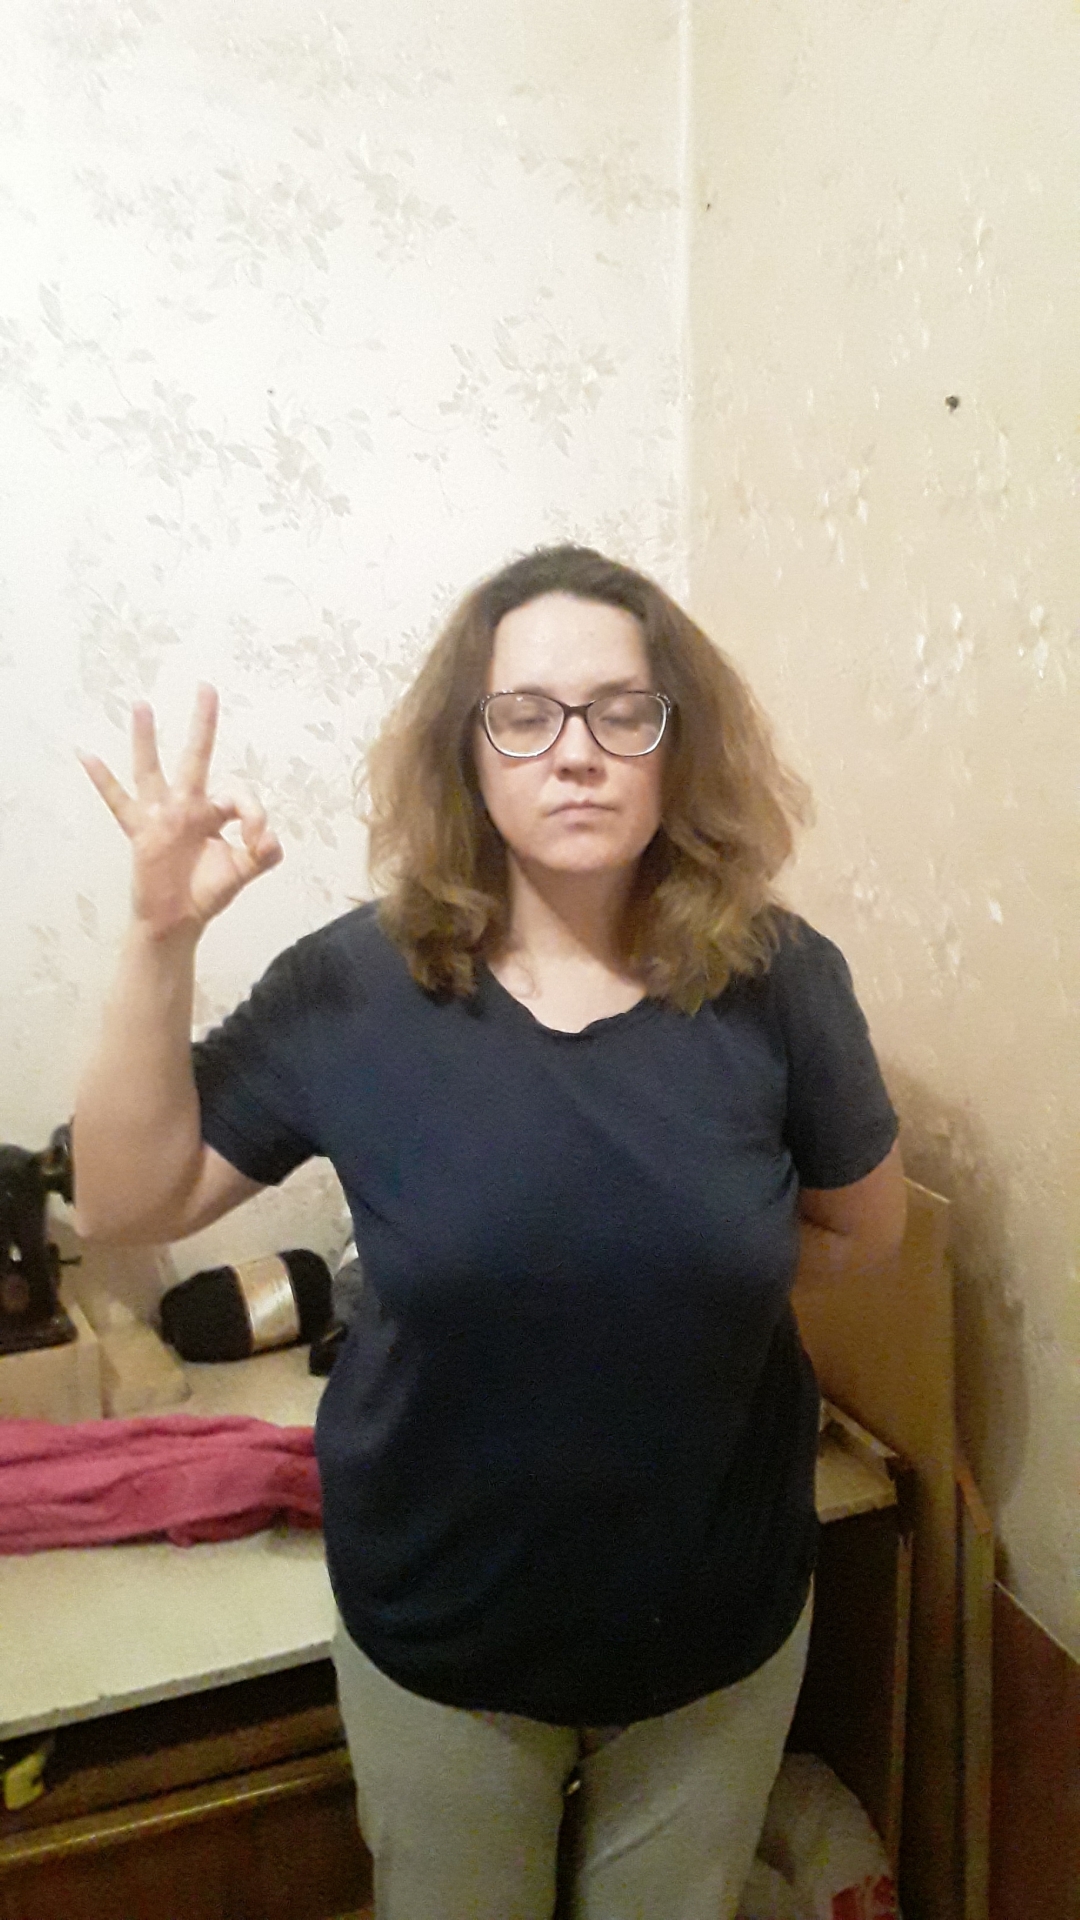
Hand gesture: ok